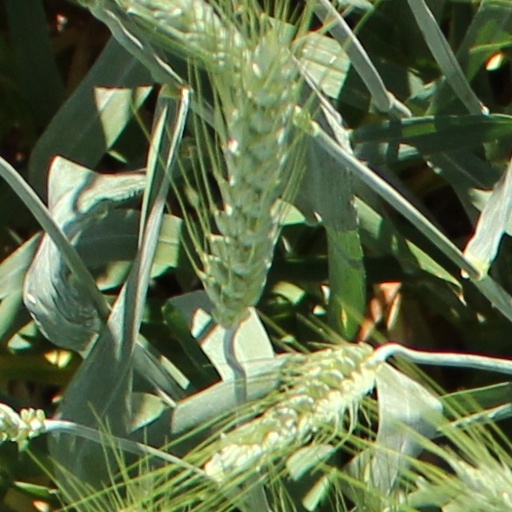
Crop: wheat